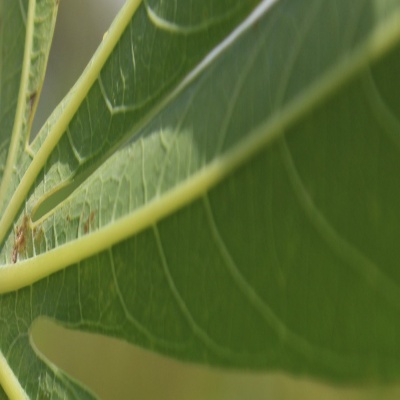
Crop: Cassava
Condition: bacterial blight